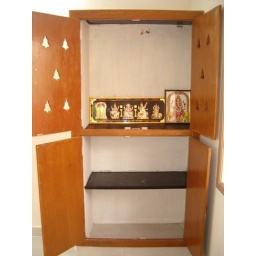
pooja room in the ground floor hall